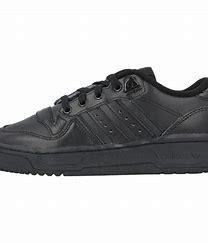
Brand: adidas
Model: originals Adidas Originals Rivalry